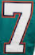
Number: 7